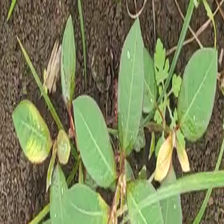
Weed species: Moti_dudhi(Euphorbia_geneculata_L)